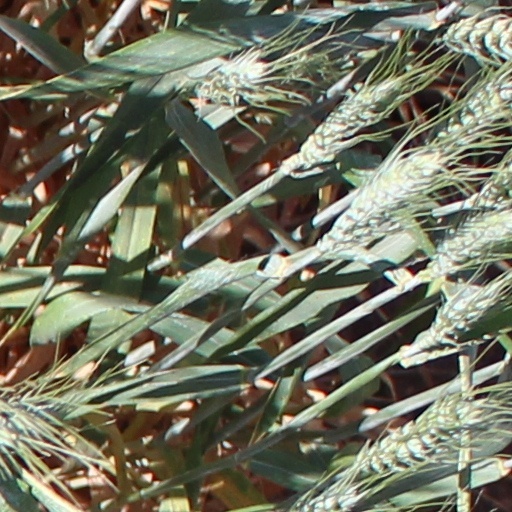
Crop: wheat